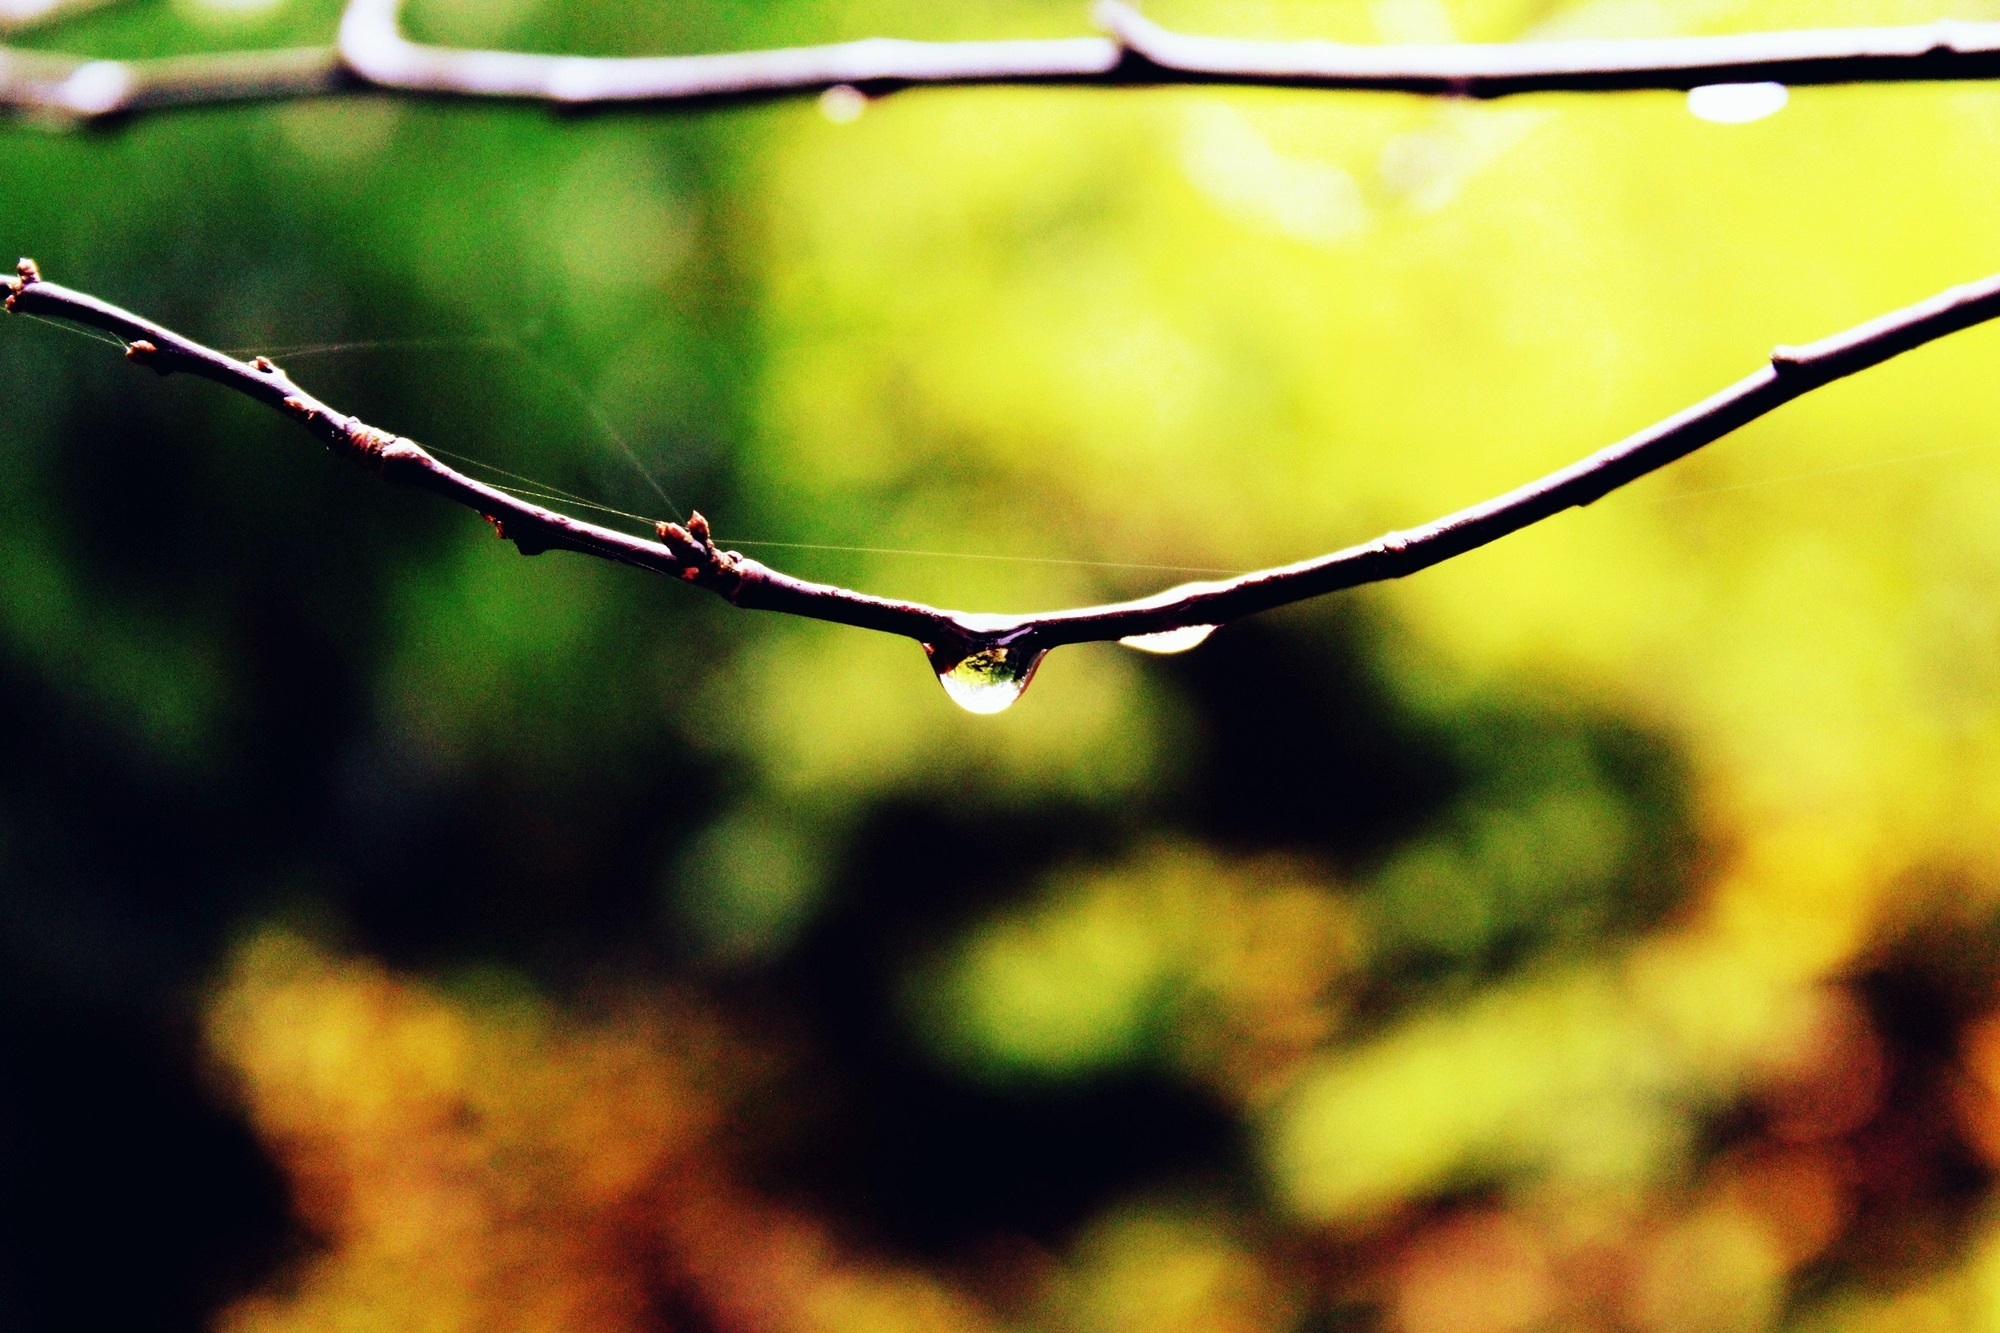
tree, nature, branch, plant, sunlight, leaf, flower, line, green, autumn, yellow, close, drip, twig, braid, close up, branches, drop of water, macro photography, plant stem